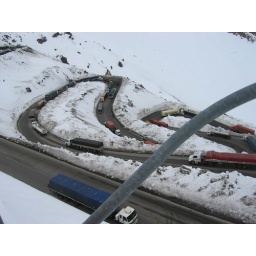
The roads were clear by the time Friday rolled around.